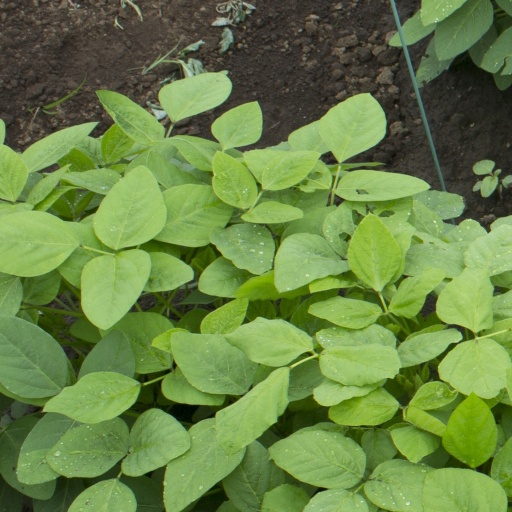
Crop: soybean